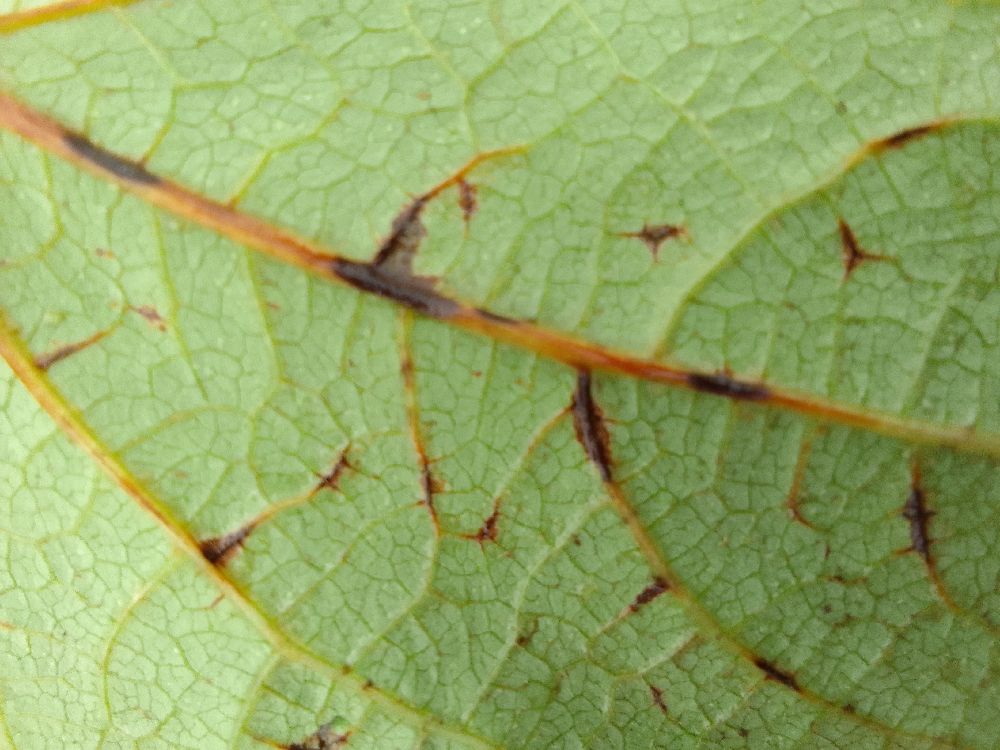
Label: anthracnose